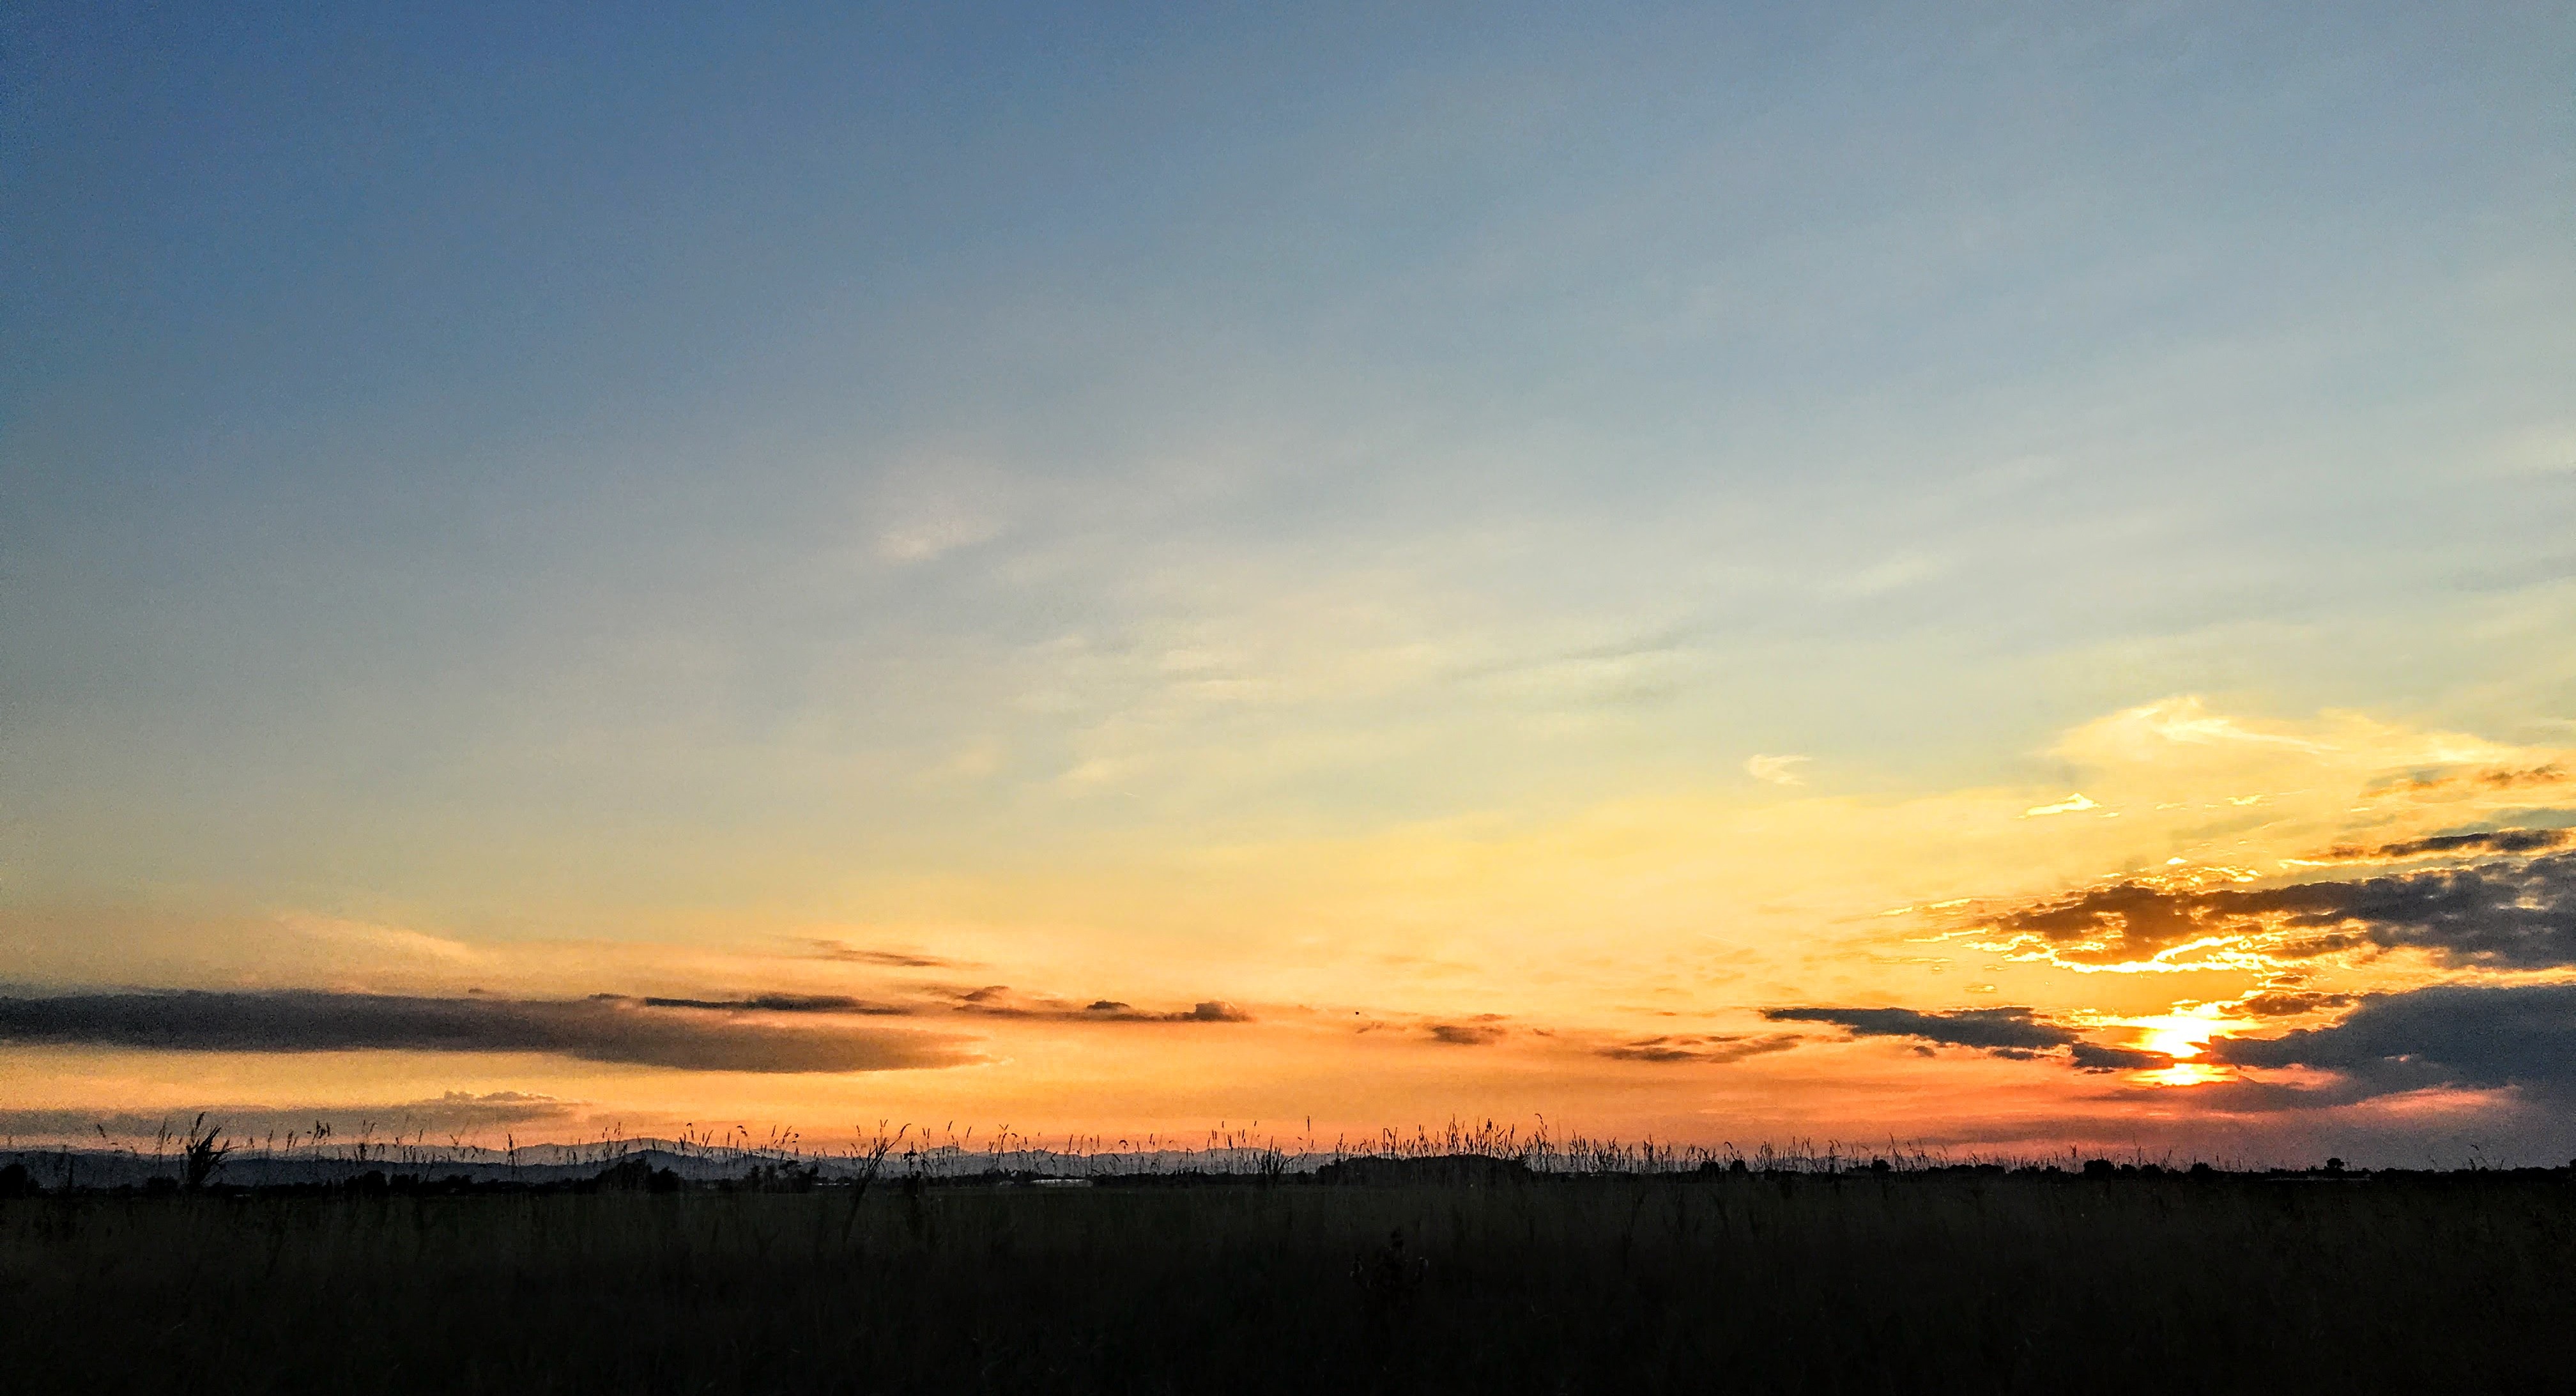
sea, horizon, cloud, sky, sunrise, sunset, prairie, sunlight, morning, dawn, atmosphere, dusk, evening, plain, afterglow, atmospheric phenomenon, red sky at morning